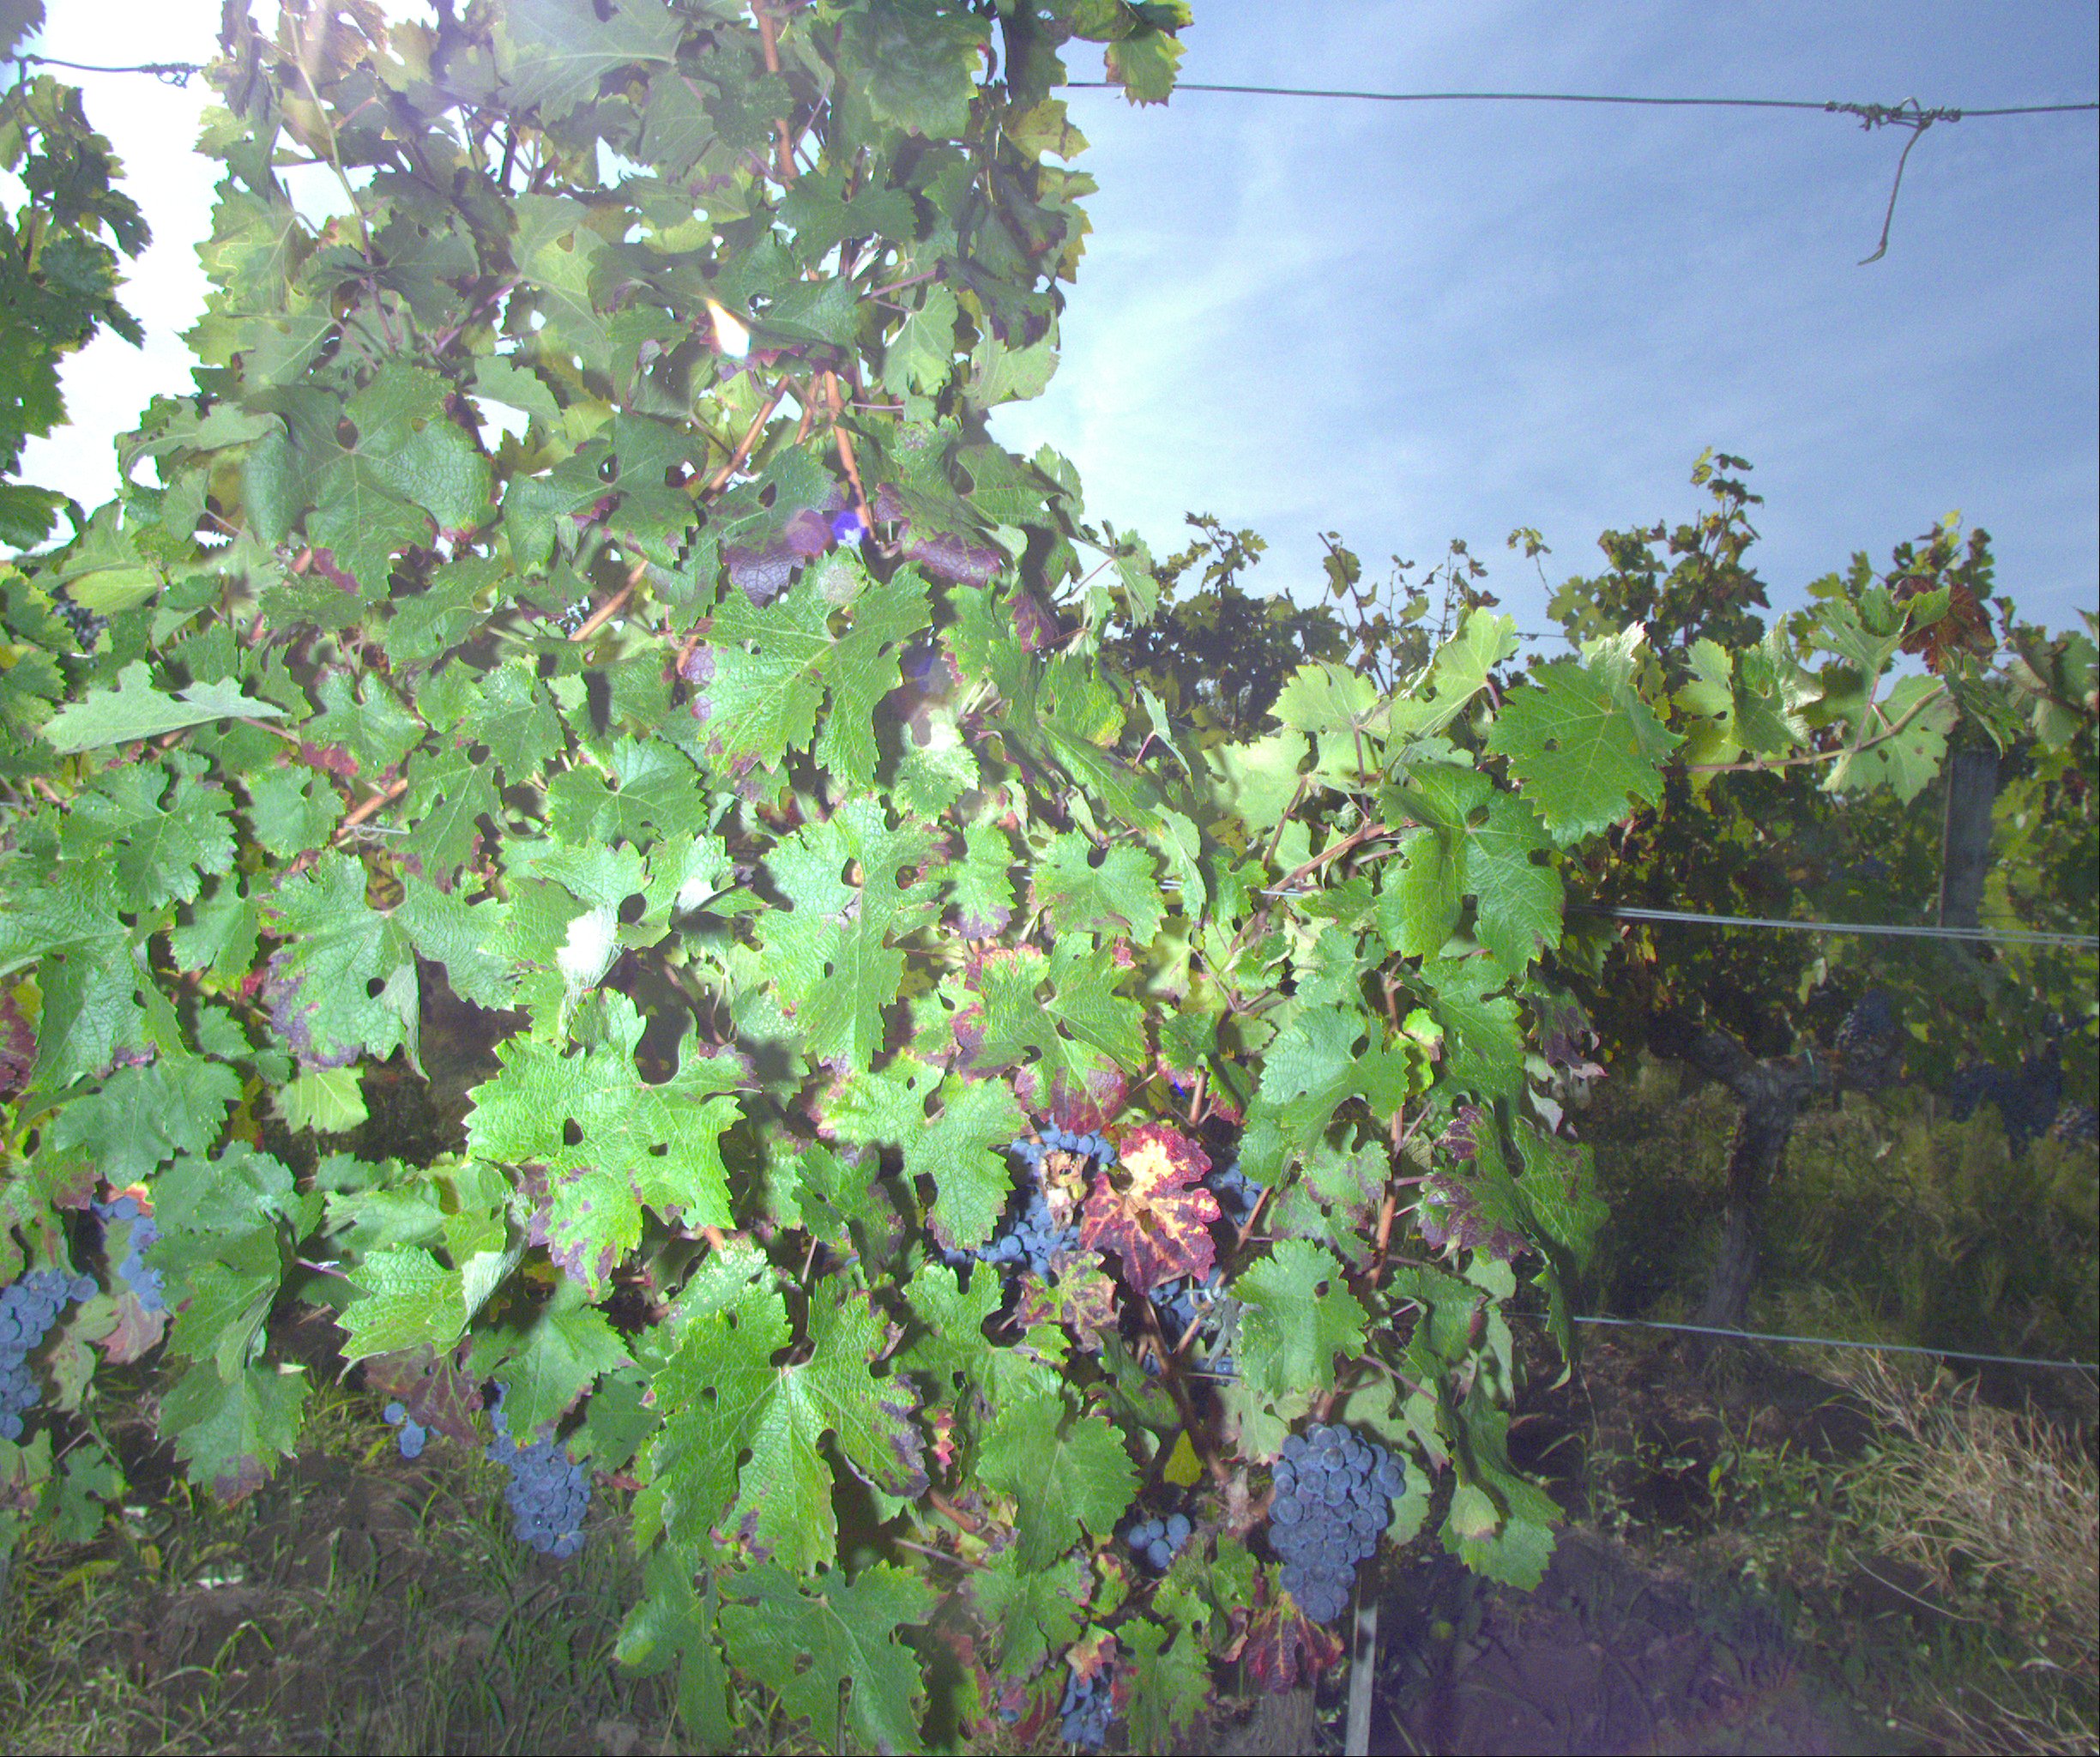
Grape variety: cabernet-sauvignon
Disease: confounding disease (conf+)